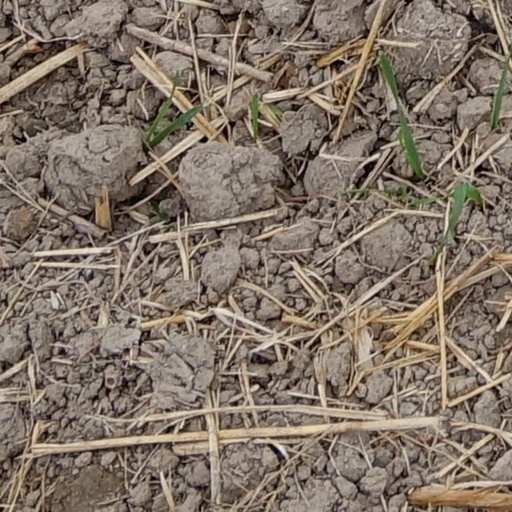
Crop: wheat